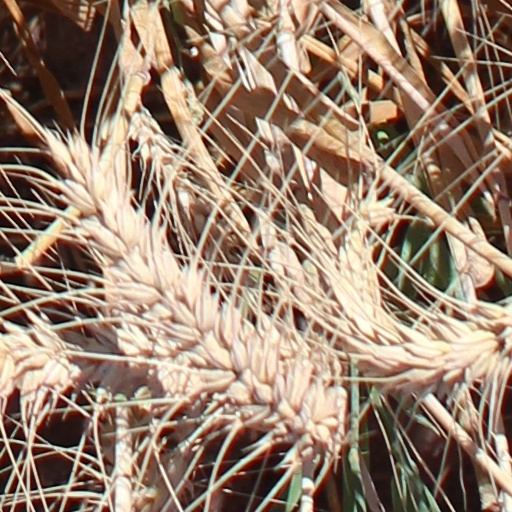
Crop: wheat